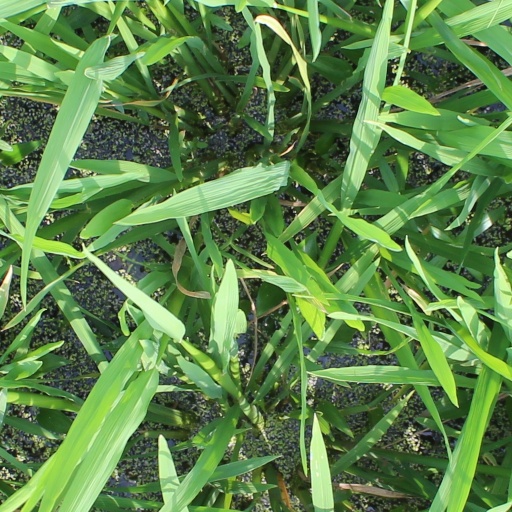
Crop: rice